Washington Brewery Company

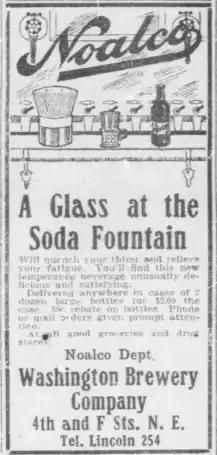
Nealco Ad in 1909

By September 3, 1889, the New York company was a front for an English Investment. Albert Carry defended himself by running an advertisement in The Evening Star starting September 12, 1889: ""To my friends, patrons and the public in general: Notwithstanding the reports industriously circulated by some of my competitors, I have not sold my brewery to an English syndicate. The sale was made to a New York company in which I remain largely interested. I am ready at any moment to produce legal documentary evidence in support of this statement.""